Forbidden Archeology

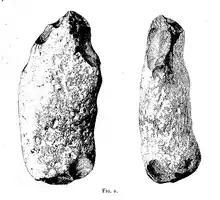
The book’s interpretation of eoliths (example pictured) has been criticized.

Feder, in his review, notes that neither Thompson nor Cremo is an archaeologist or paleoanthropologist. He says they fail to give due credit to the advances in technique that distinguish science in recent times from that of the nineteenth century. And he brings forward various objections to their analysis of eoliths, stone artifacts sometimes regarded as tools.